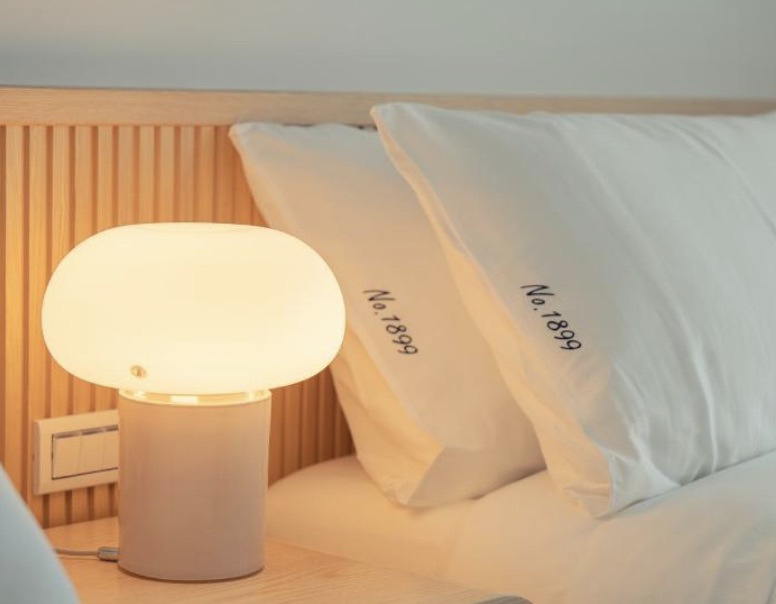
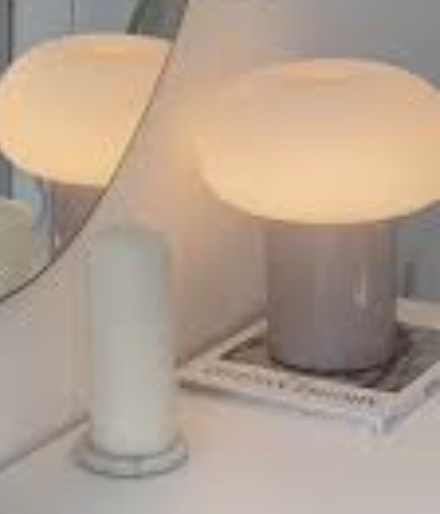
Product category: misc
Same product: yes